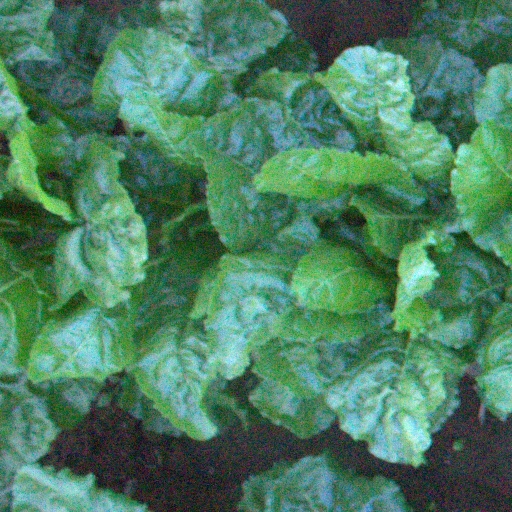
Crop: sugar beet